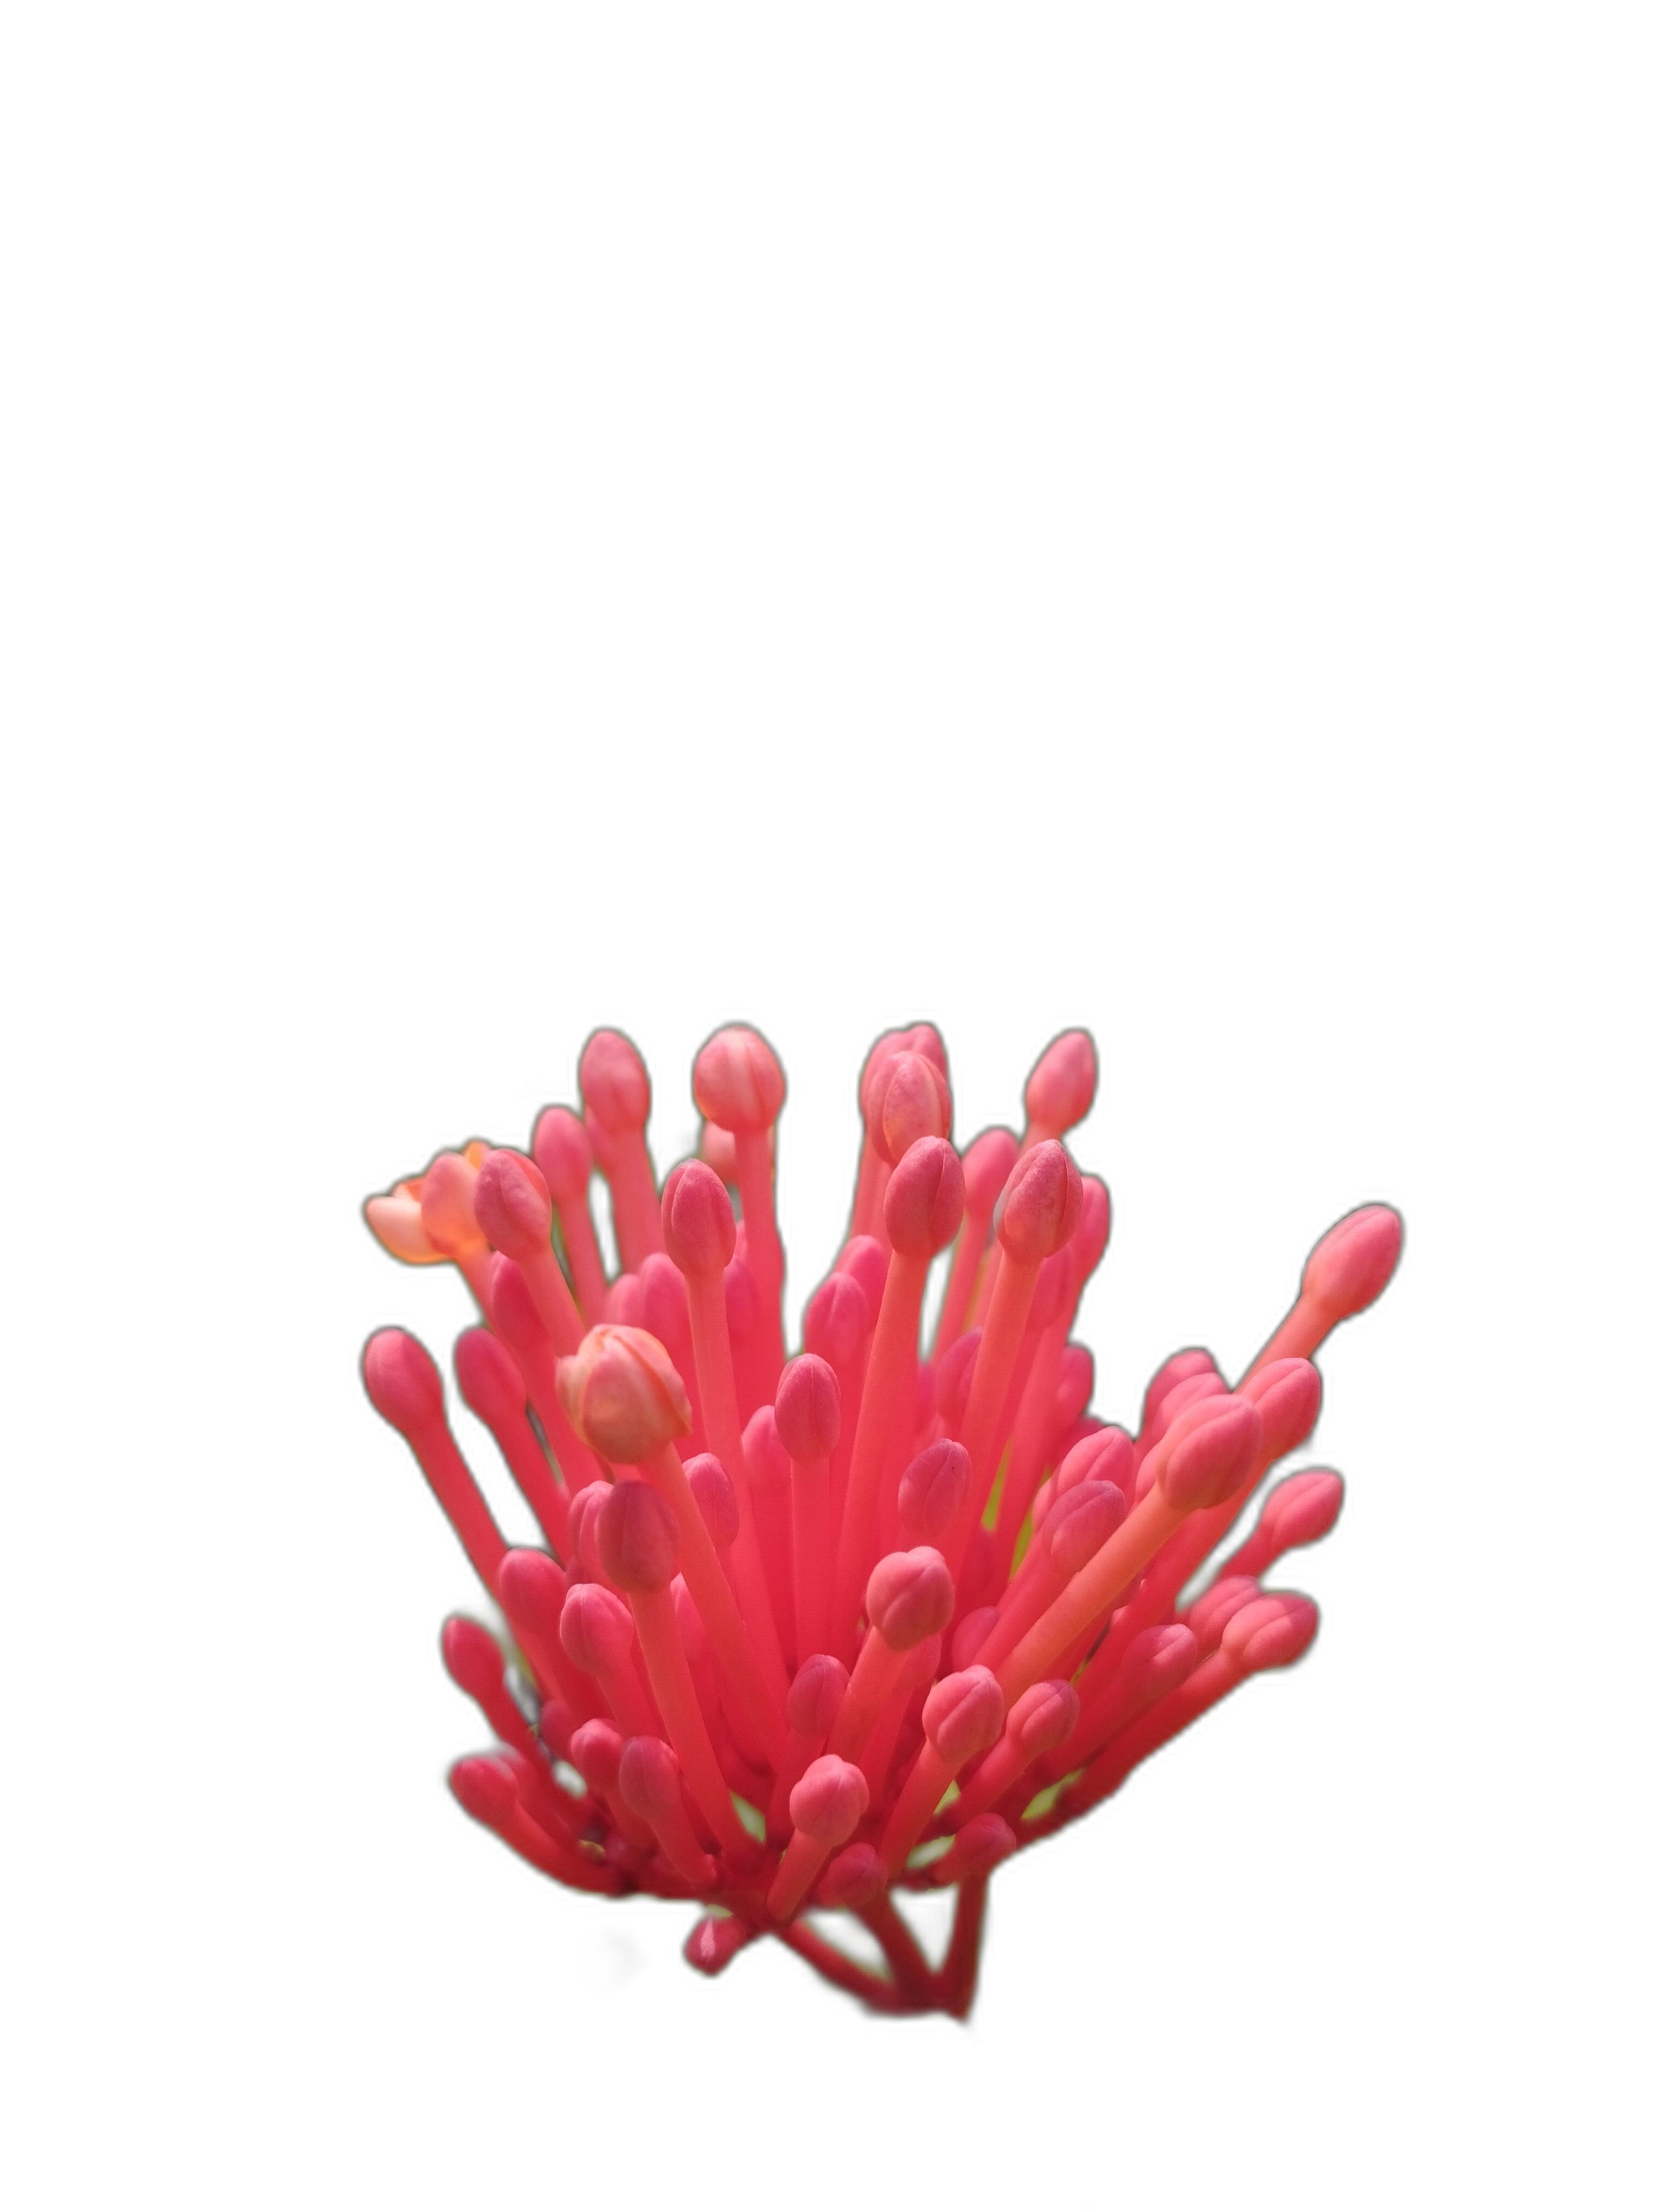
Label: Jungle geranium